Imeni Morozova

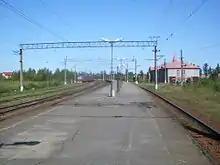
Petrokrepost railway station

Imeni Morozova is located on the railway connecting Saint Petersburg with Nevskaya Dubrovka railway station via Vsevolozhsk. The settlement has two railway stations, 21 km and Petrokrepost. There is suburban service to the Finland Station in Saint Petersburg.